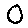
Label: 0